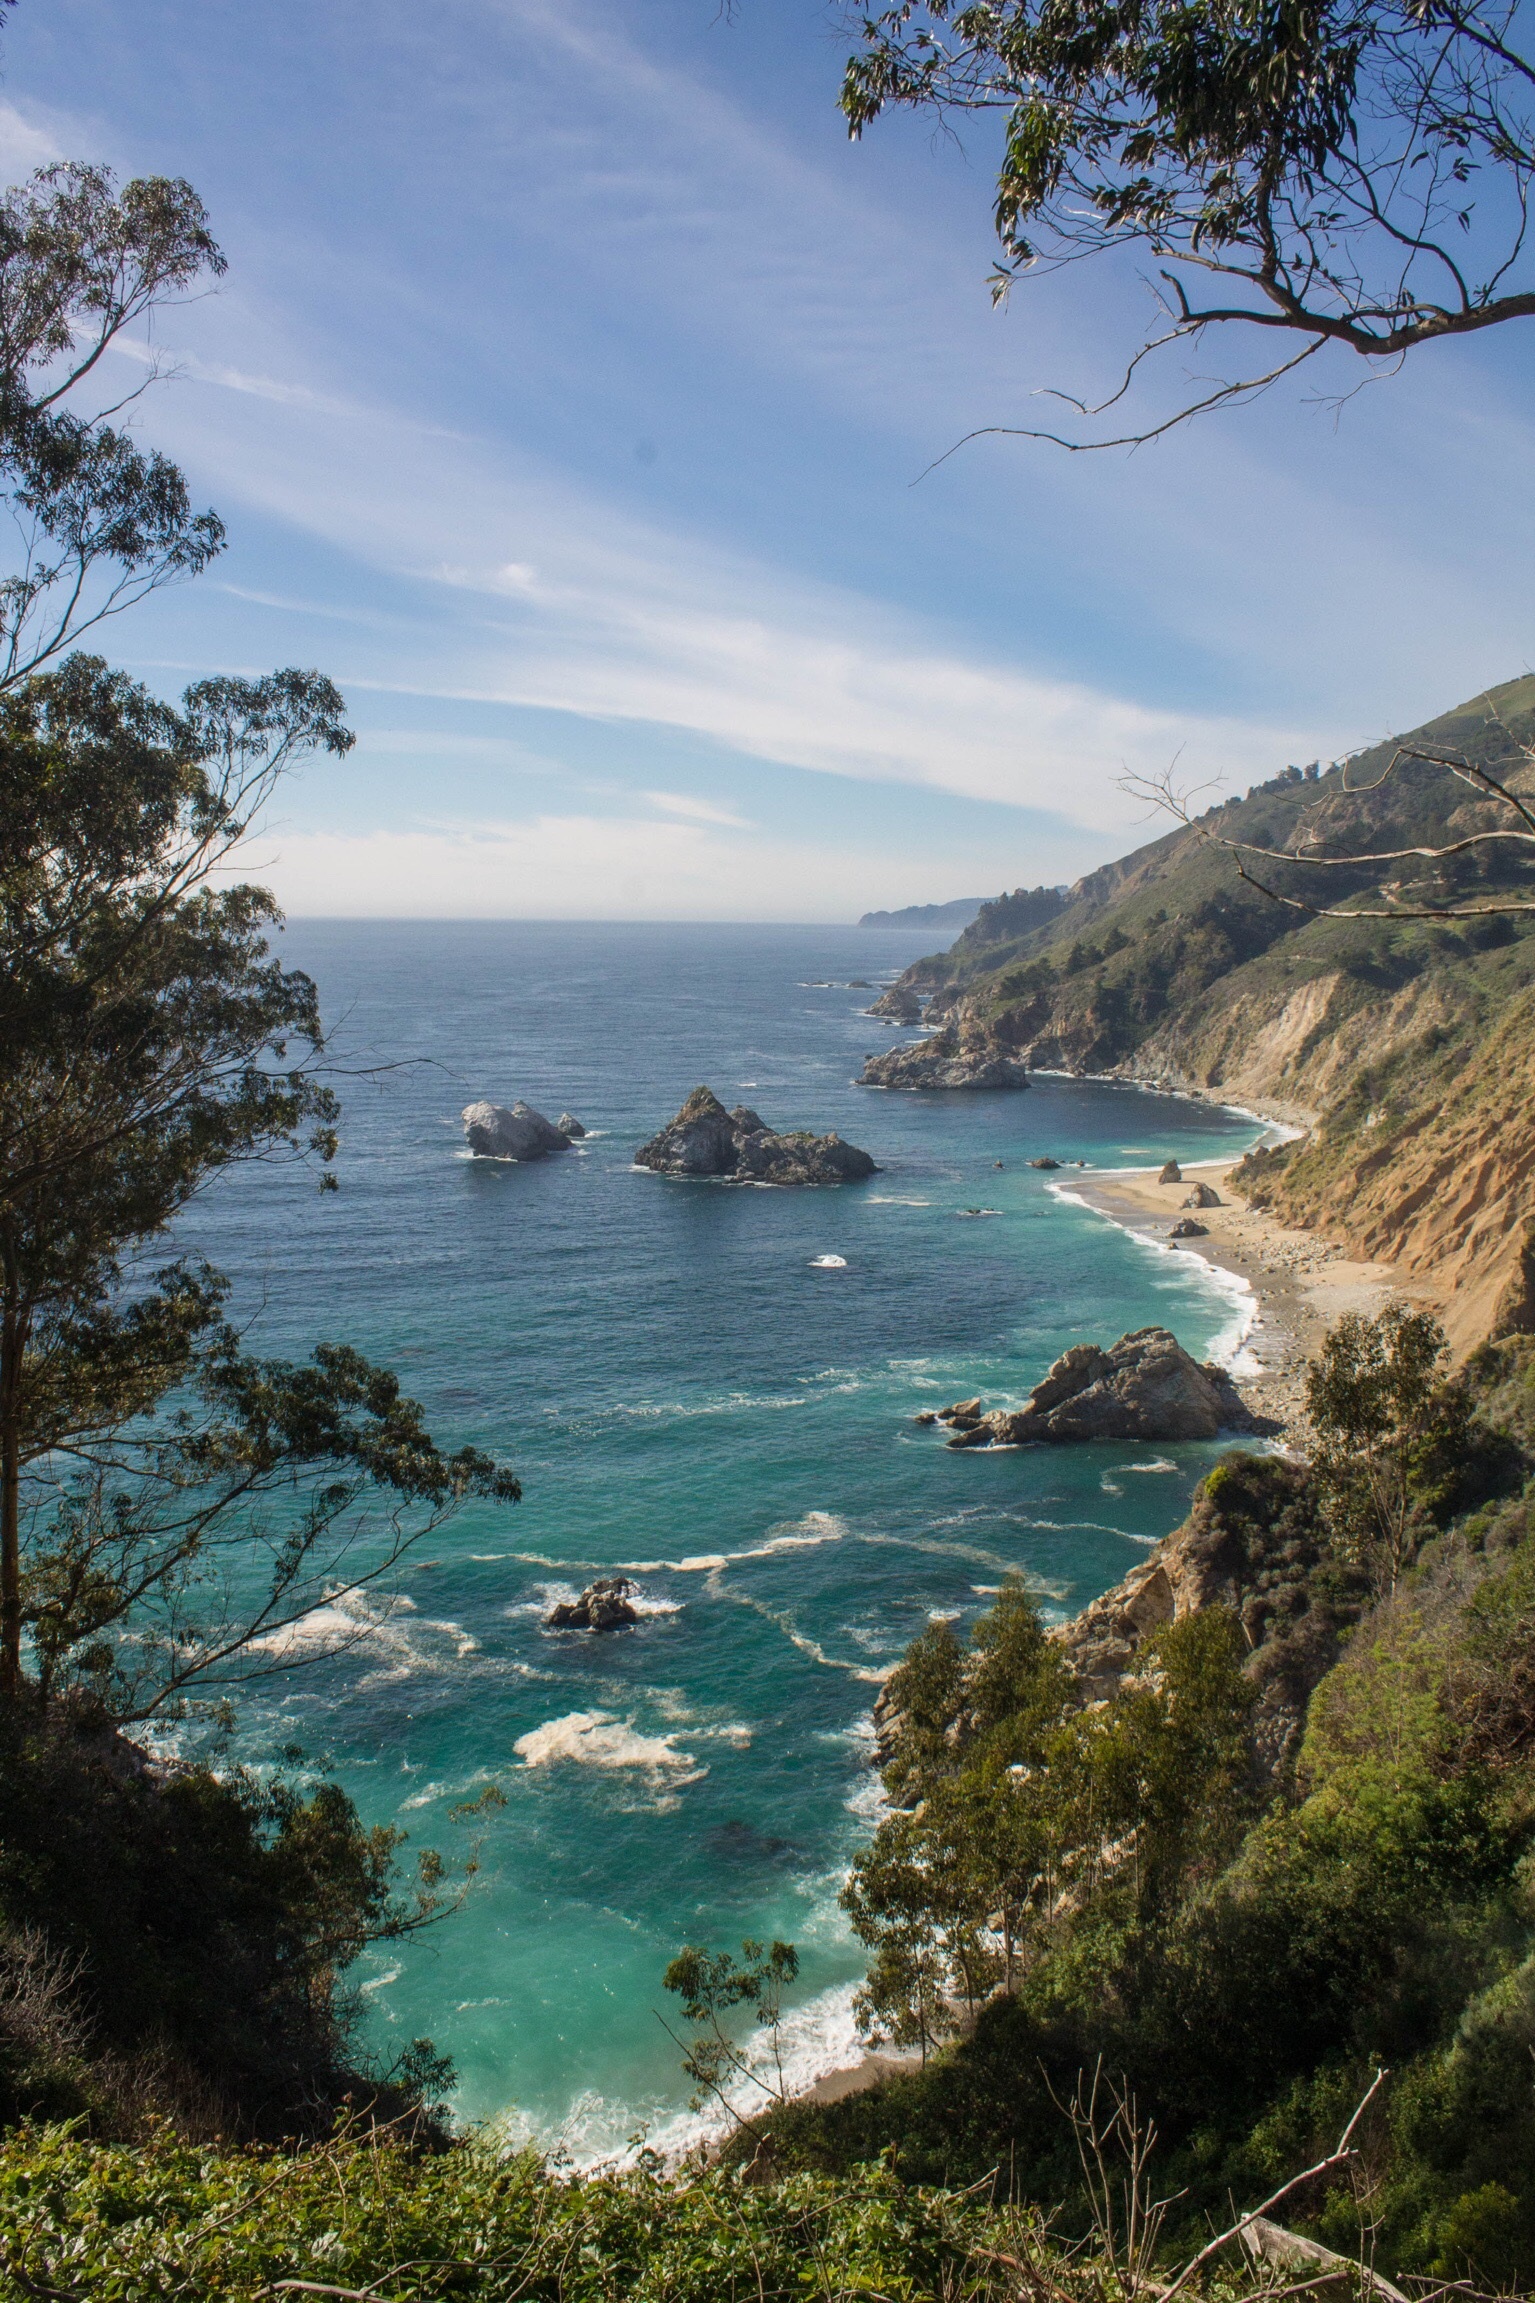
beach, landscape, sea, coast, tree, nature, rock, ocean, shore, lake, vacation, cliff, cove, bay, terrain, body of water, landform, geographical feature